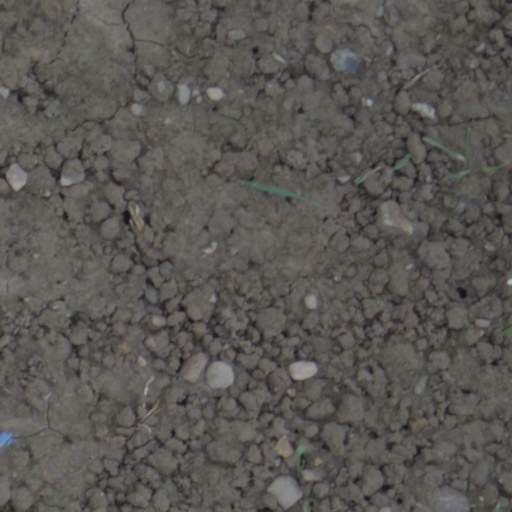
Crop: wheat